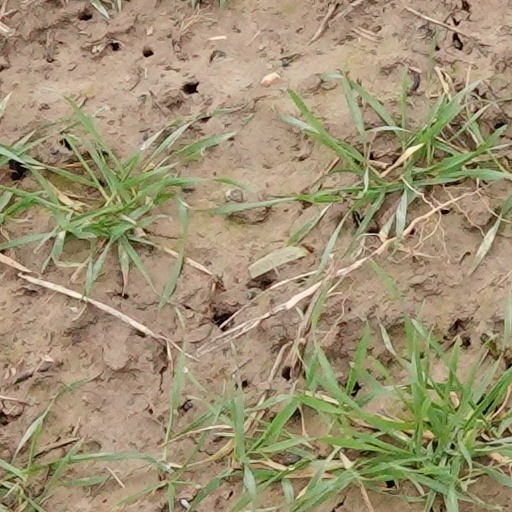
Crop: wheat